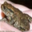
Label: frog